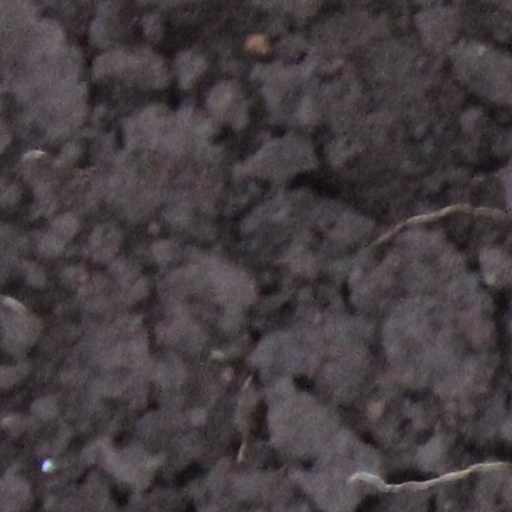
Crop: wheat